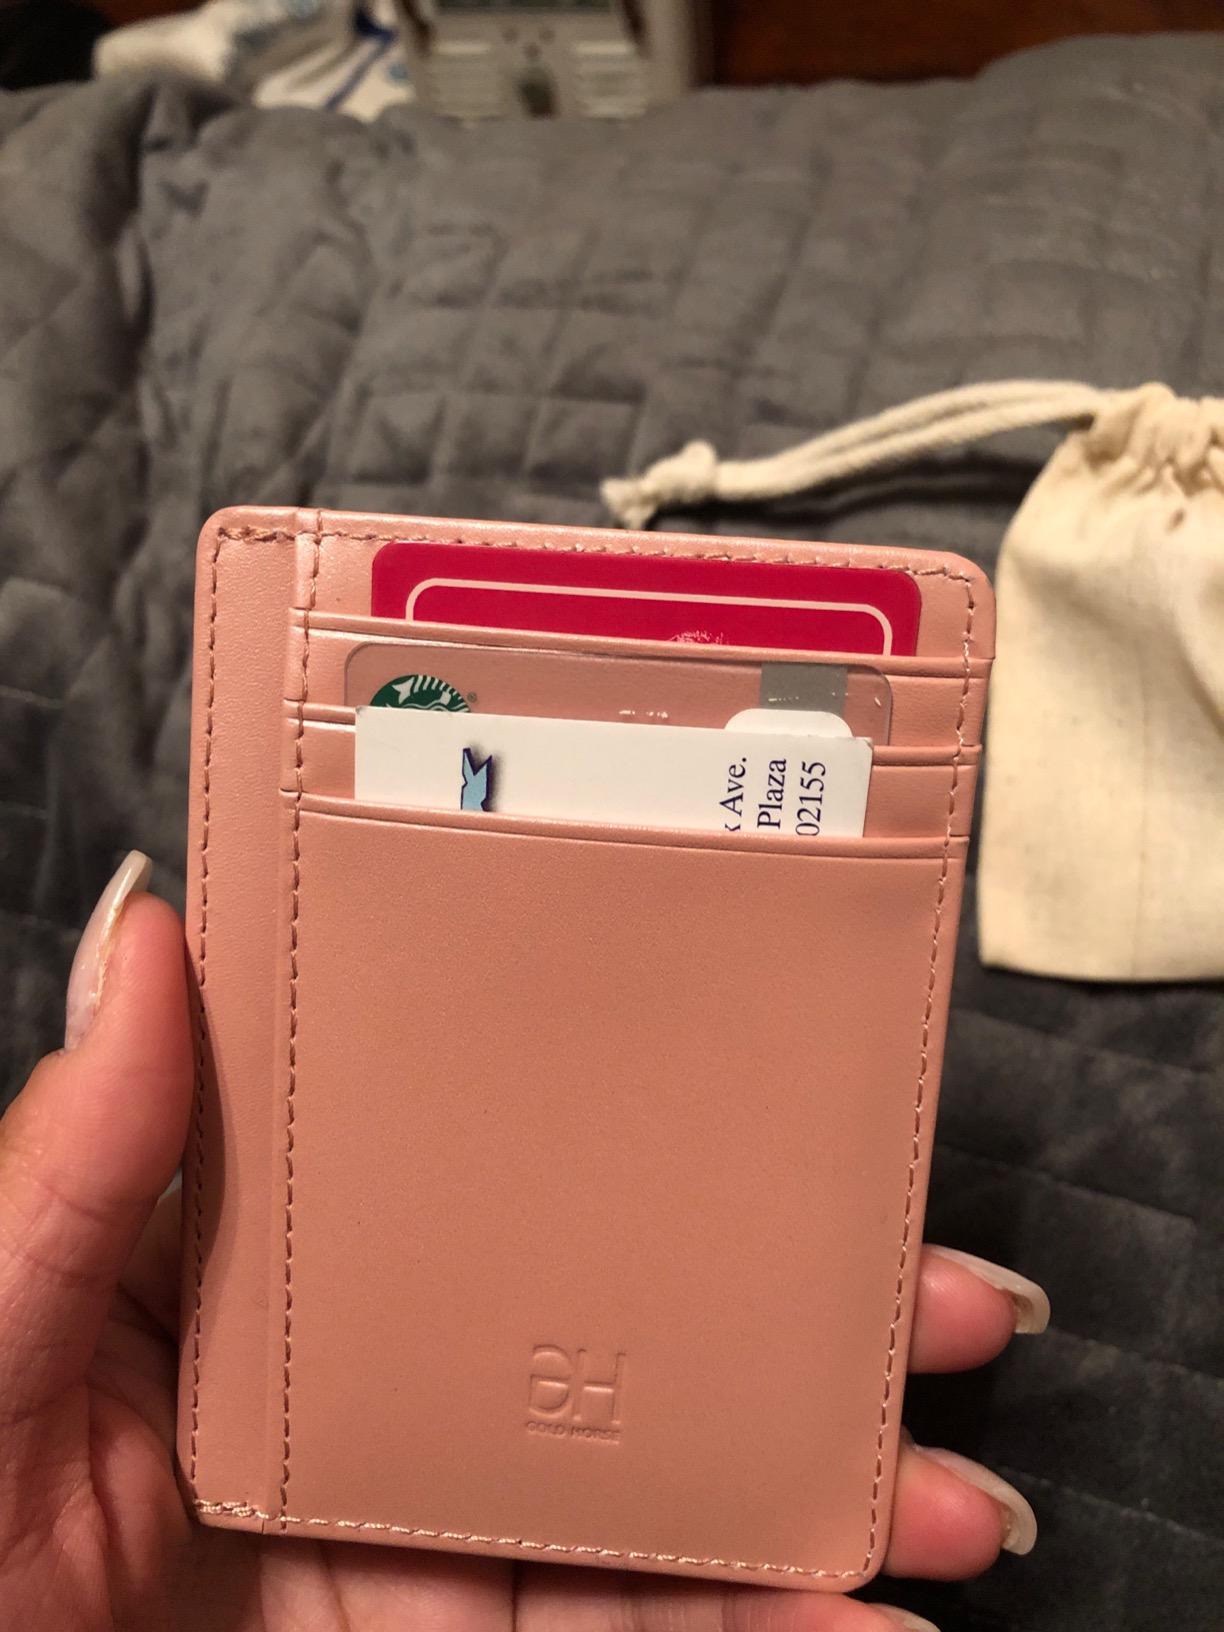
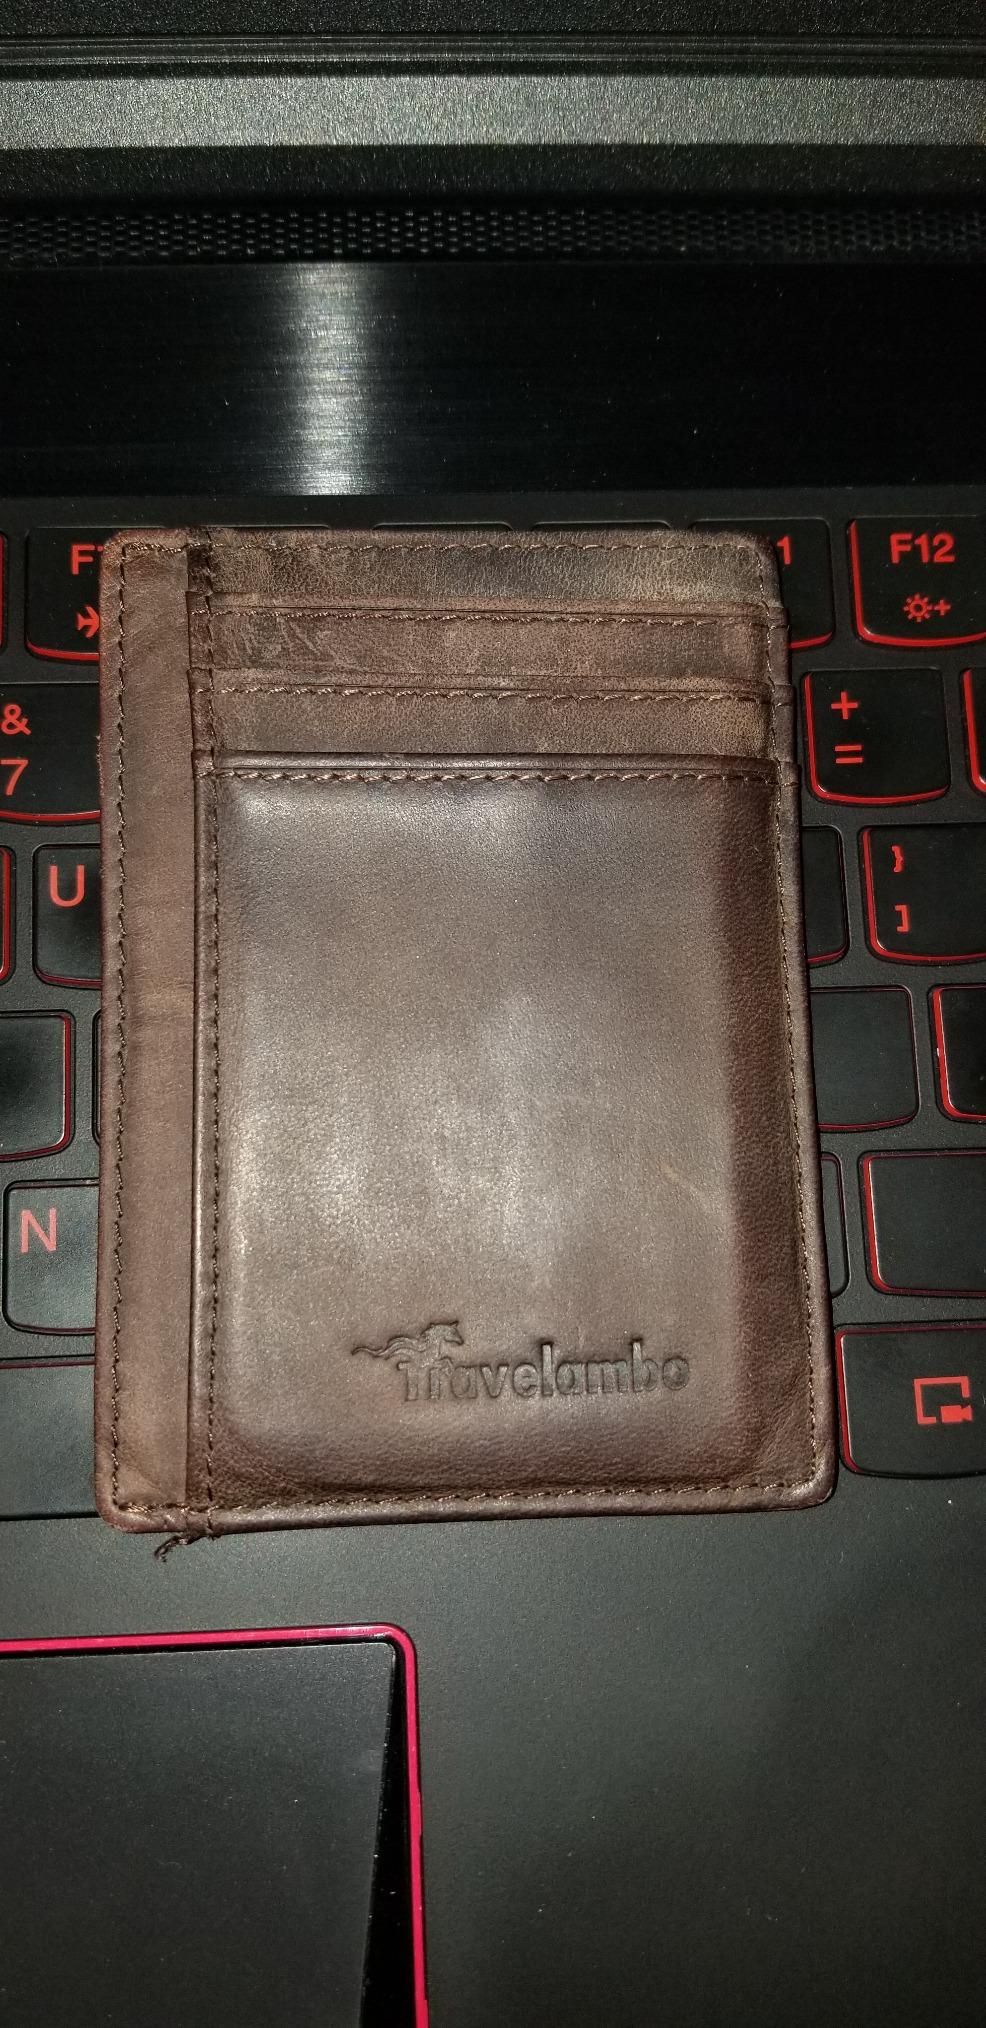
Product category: accessories_wallet
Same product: no